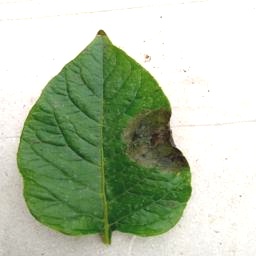
Etiqueta: Late Blight